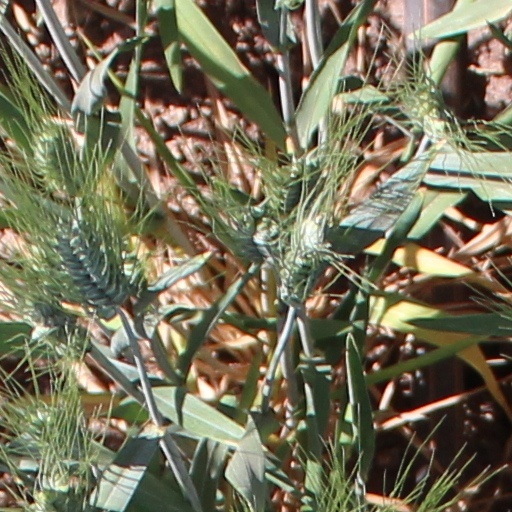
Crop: wheat